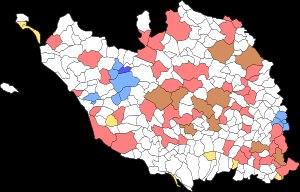
Depuis la Révolution française, plusieurs communes de la Vendée ont subi des modifications de périmètre territorial — par le biais de fusions, restaurations, démembrements ou transferts de territoires — ou bien des changements de nom, que la liste s’attache à présenter.